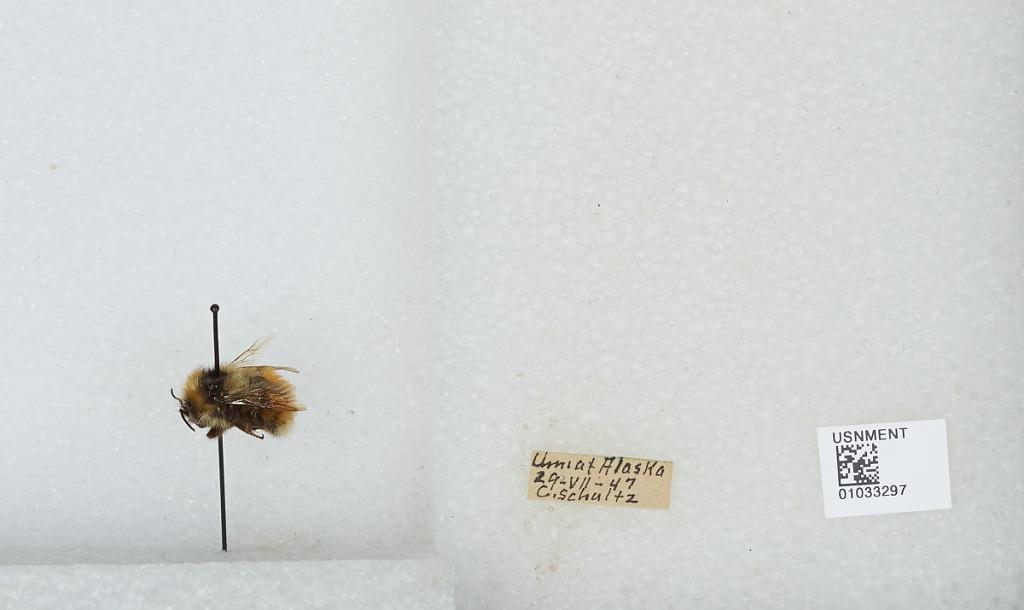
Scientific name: Bombus (Pyrobombus) sylvicola Kirby
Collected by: C. Schultz
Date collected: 1947-7-29
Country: United States
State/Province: Alaska
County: North Slope
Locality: Umiat
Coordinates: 69.3669, -152.144